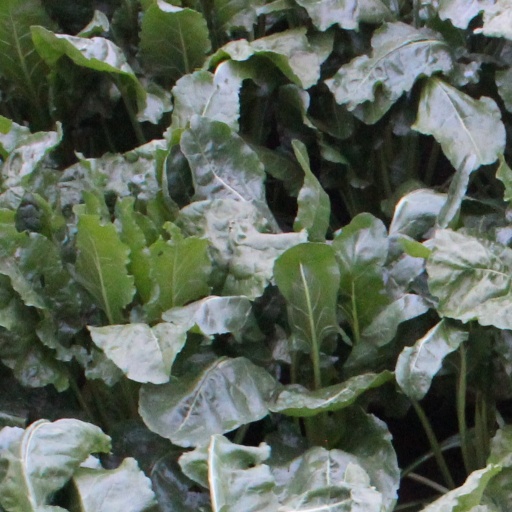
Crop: sugar beet